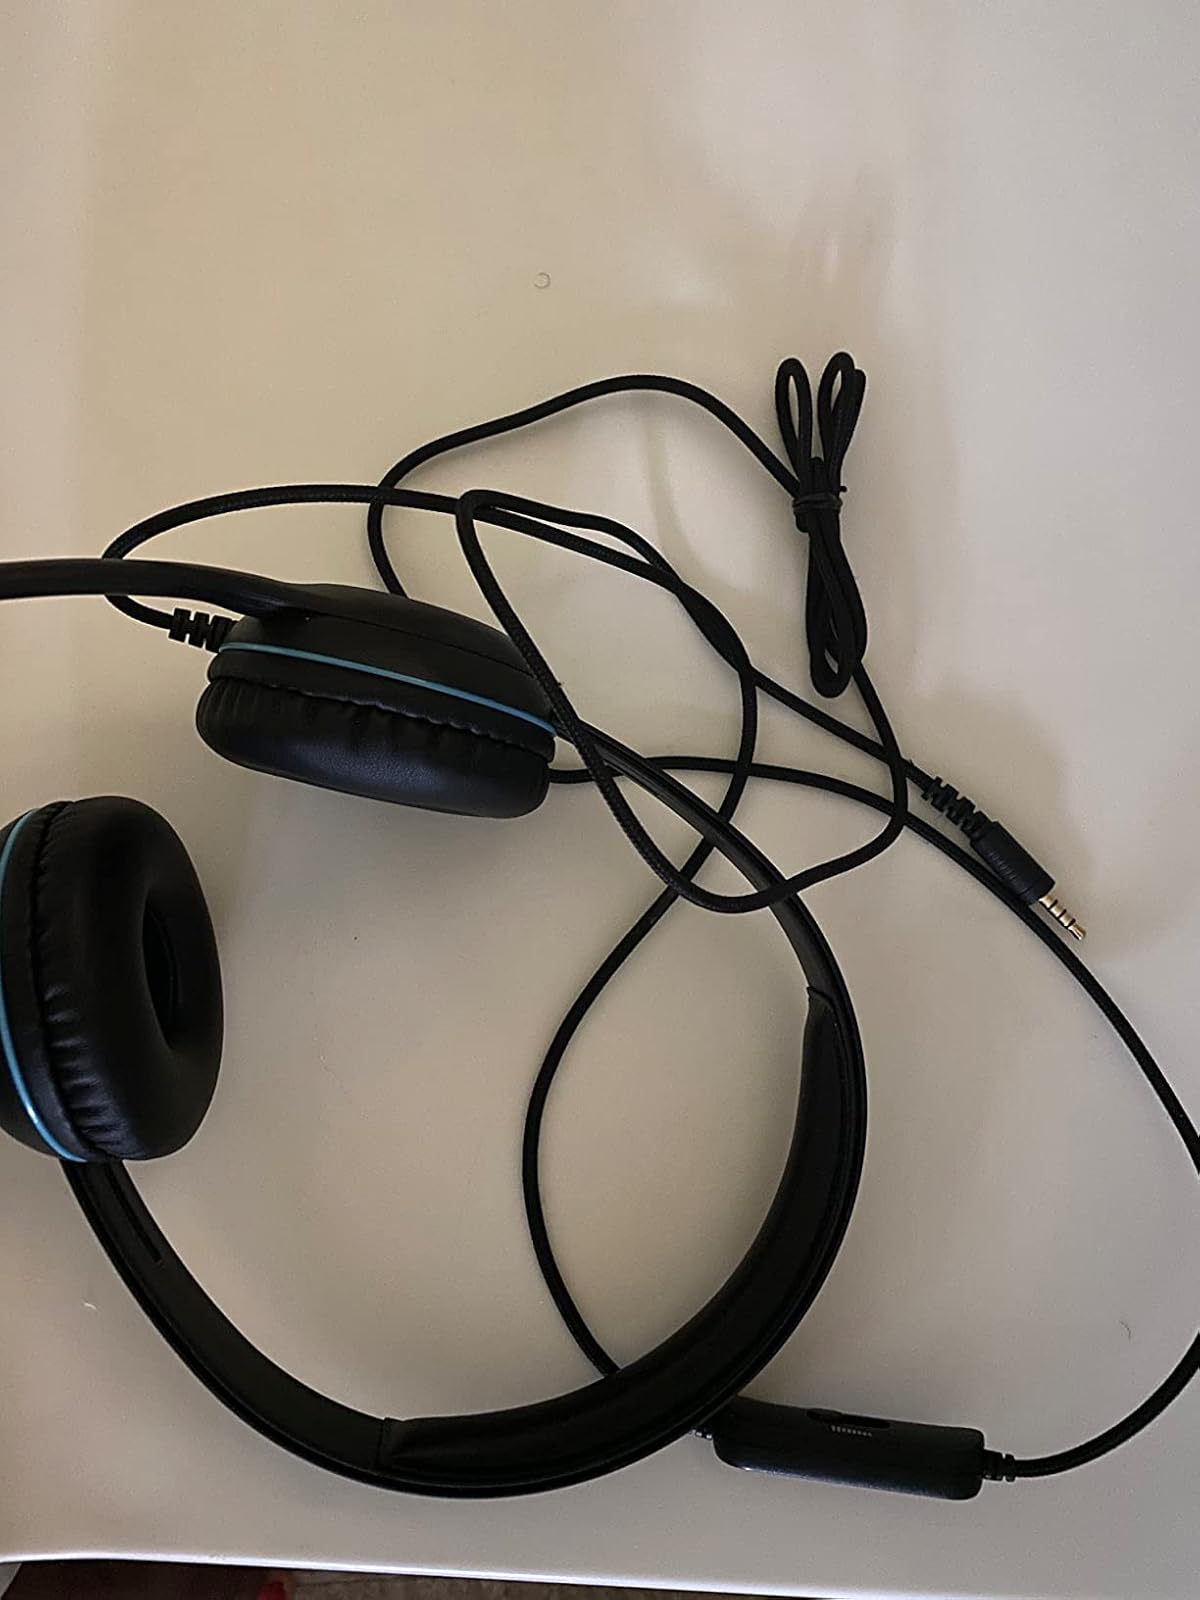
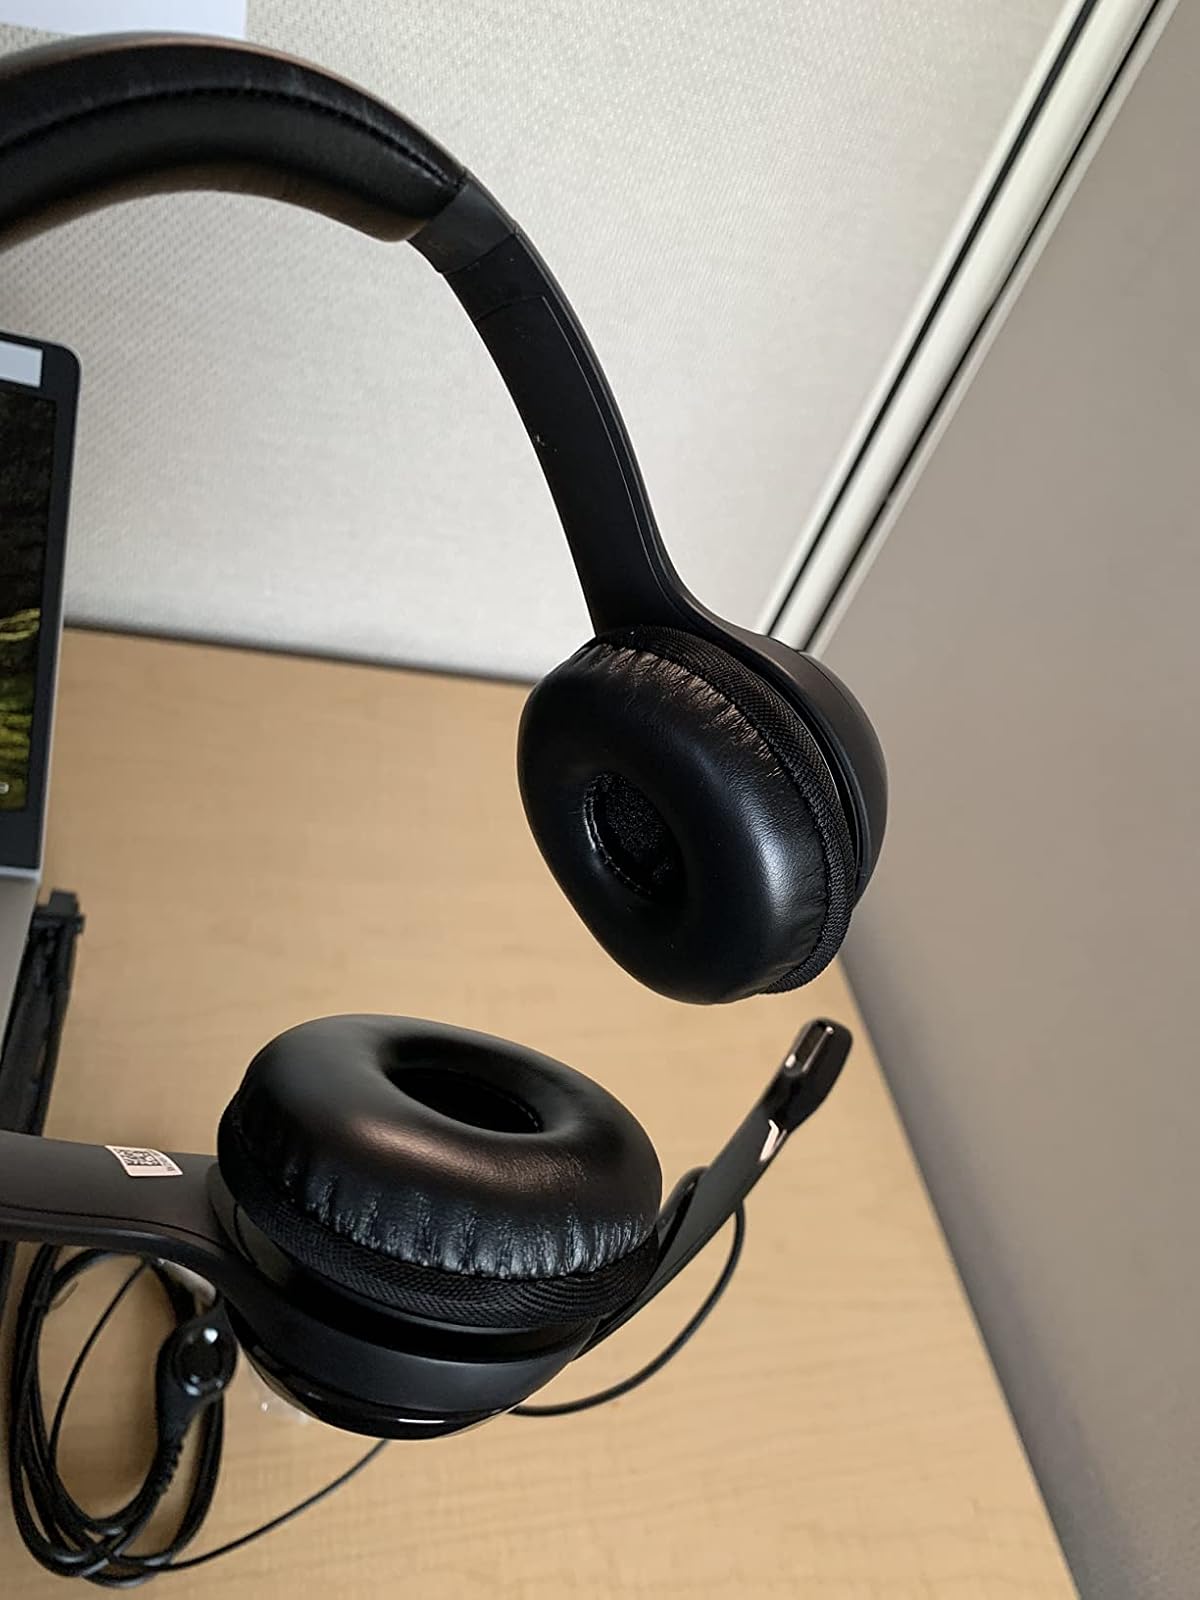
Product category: headphones
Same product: no